Royal Hotel, Birdsville

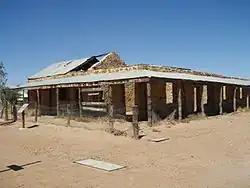
Royal Hotel ruins, 2008

Royal Hotel is a heritage-listed former hotel, former hospital and now ruin at Adelaide Street, Birdsville, Shire of Diamantina, Queensland, Australia. It was built . It was later known as Australian Inland Mission Hospital, AIM Hostel, and Birdsville Nursing Home. It was added to the Queensland Heritage Register on 21 October 1992.